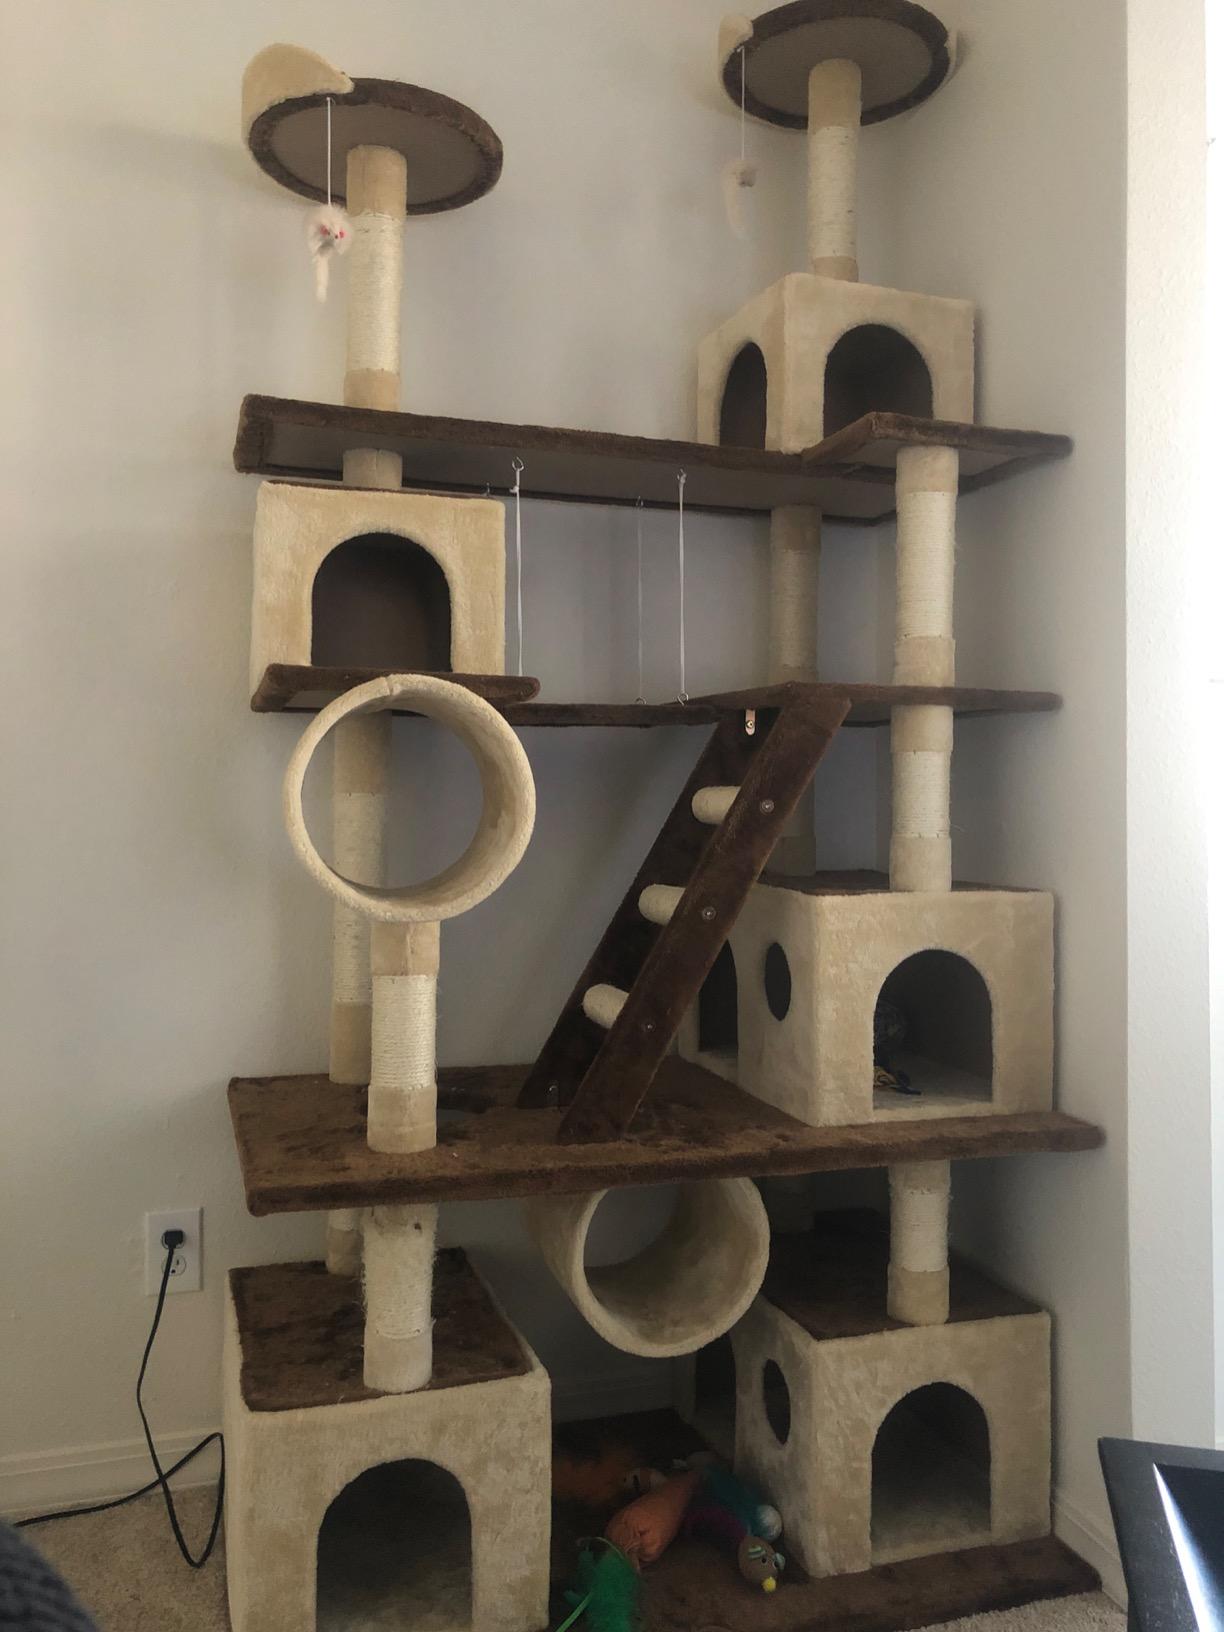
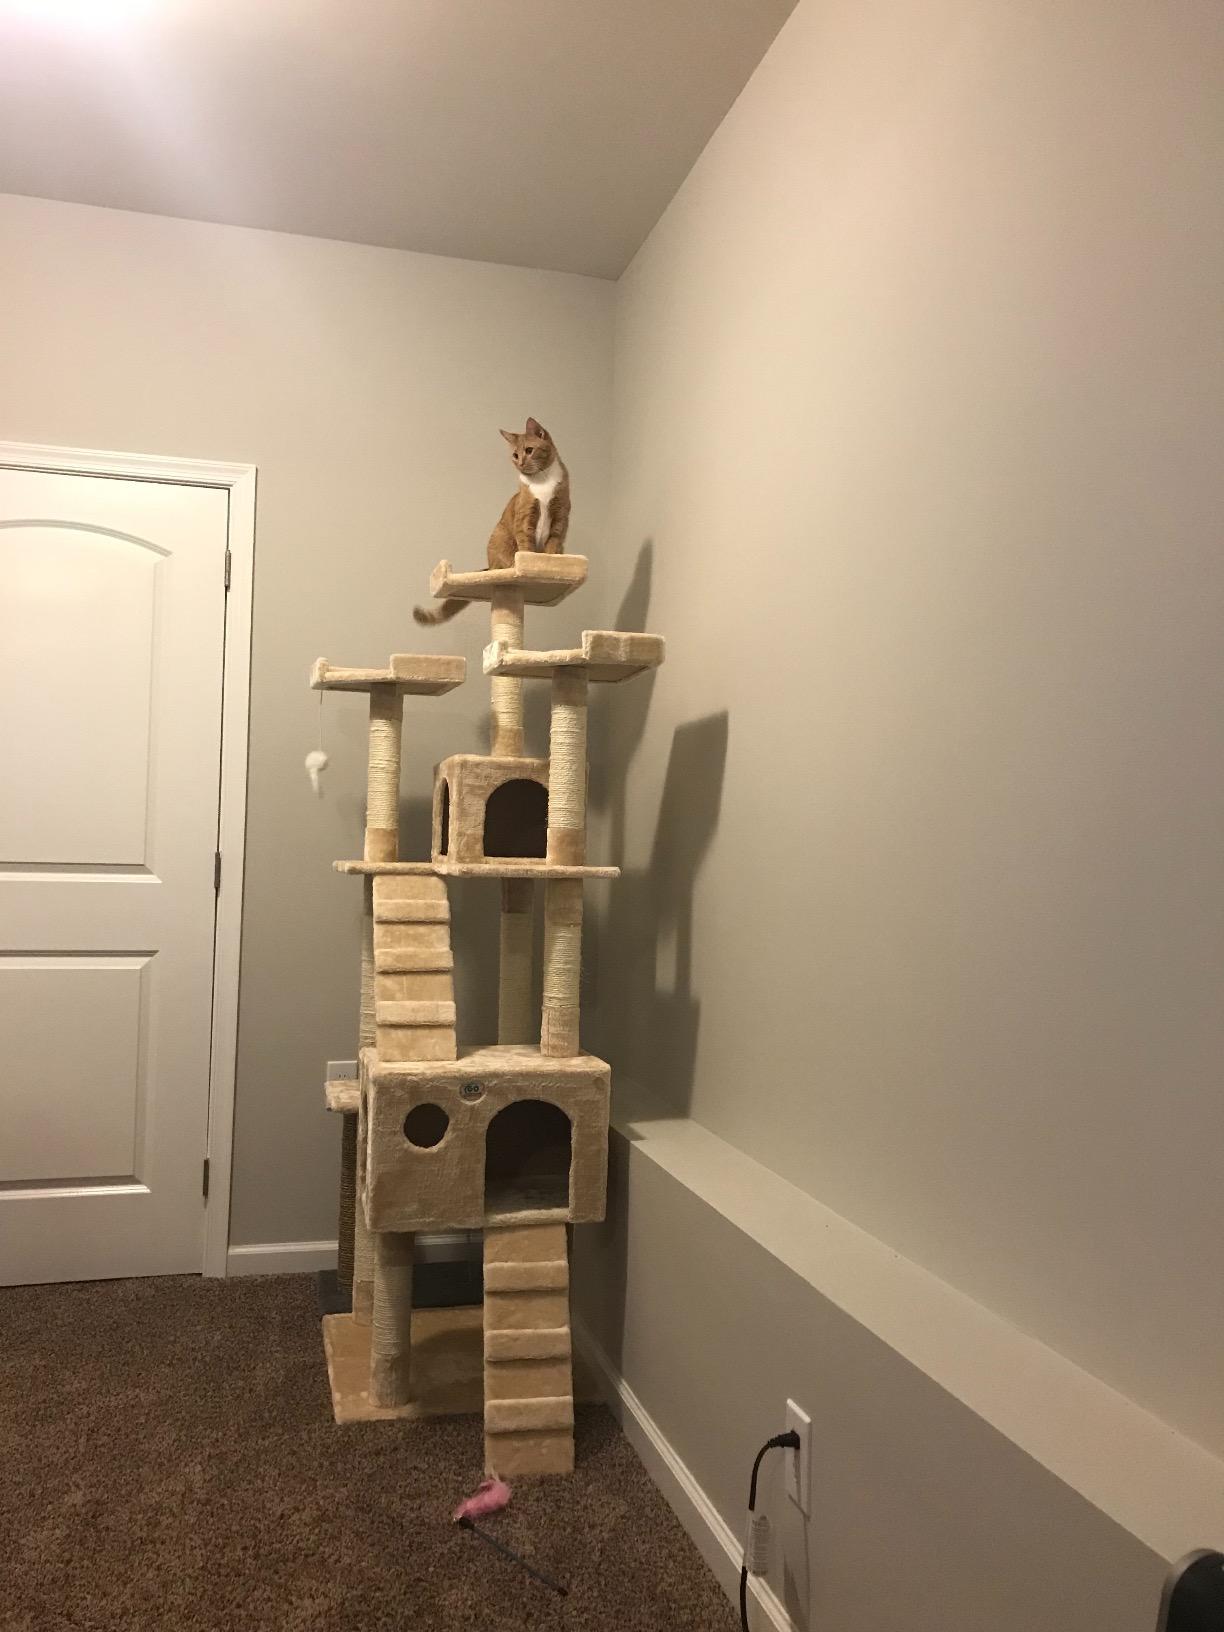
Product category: items_cat tree
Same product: no